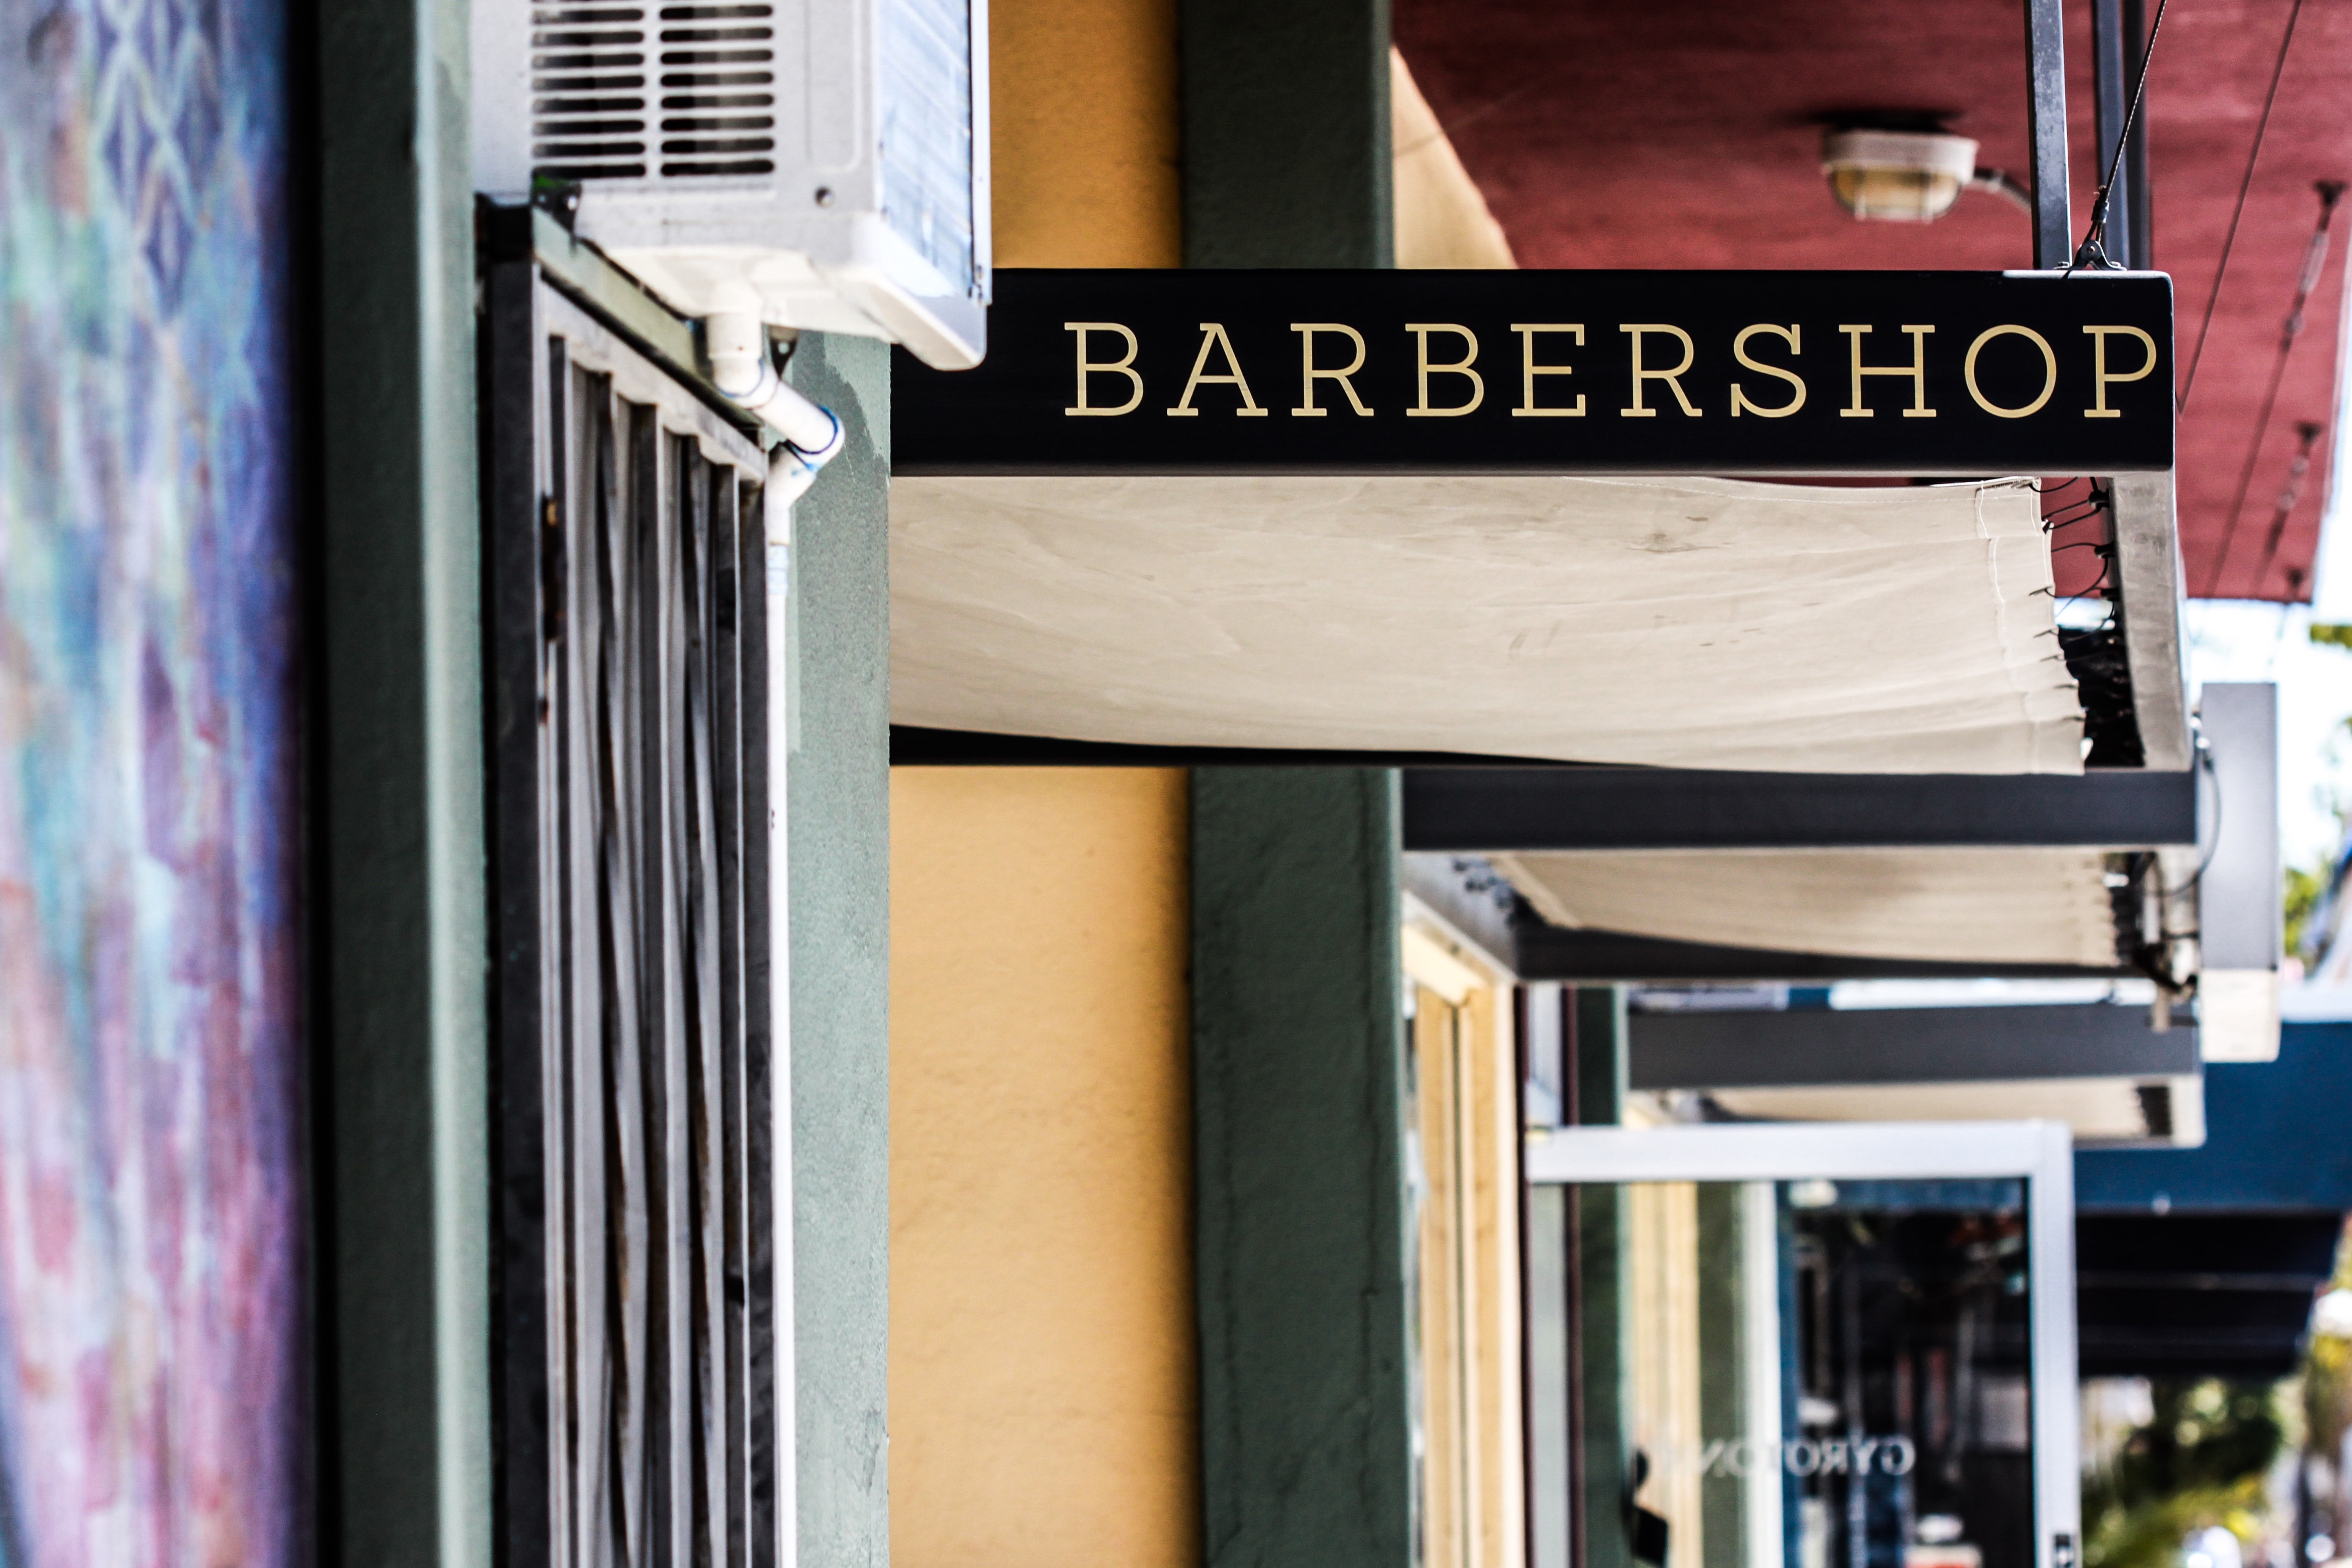
wood, street, window, building, home, color, room, door, interior design, barbershop, design, window covering